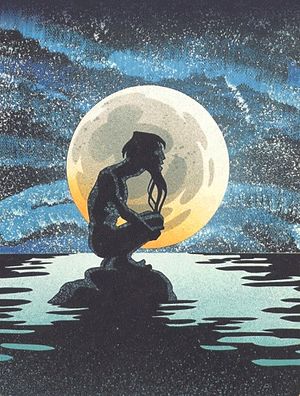
Anker Eli Petersen
Sævarmaður (havmand) ved Anker Eli Petersen, 1998, 55×60cm, Føroya Læraraskúli.
Anker Eli Petersen er en færøsk grafiker. Han er især kendt som frimærkekunstner ved Postverk Føroya.